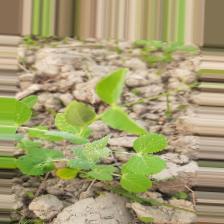
Label: Powdery Mildew